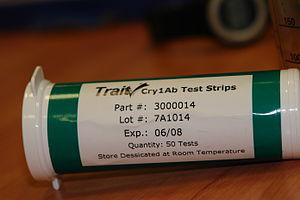
Test de maïs OGM, Bourgouin-Jallieu, Isère, France.